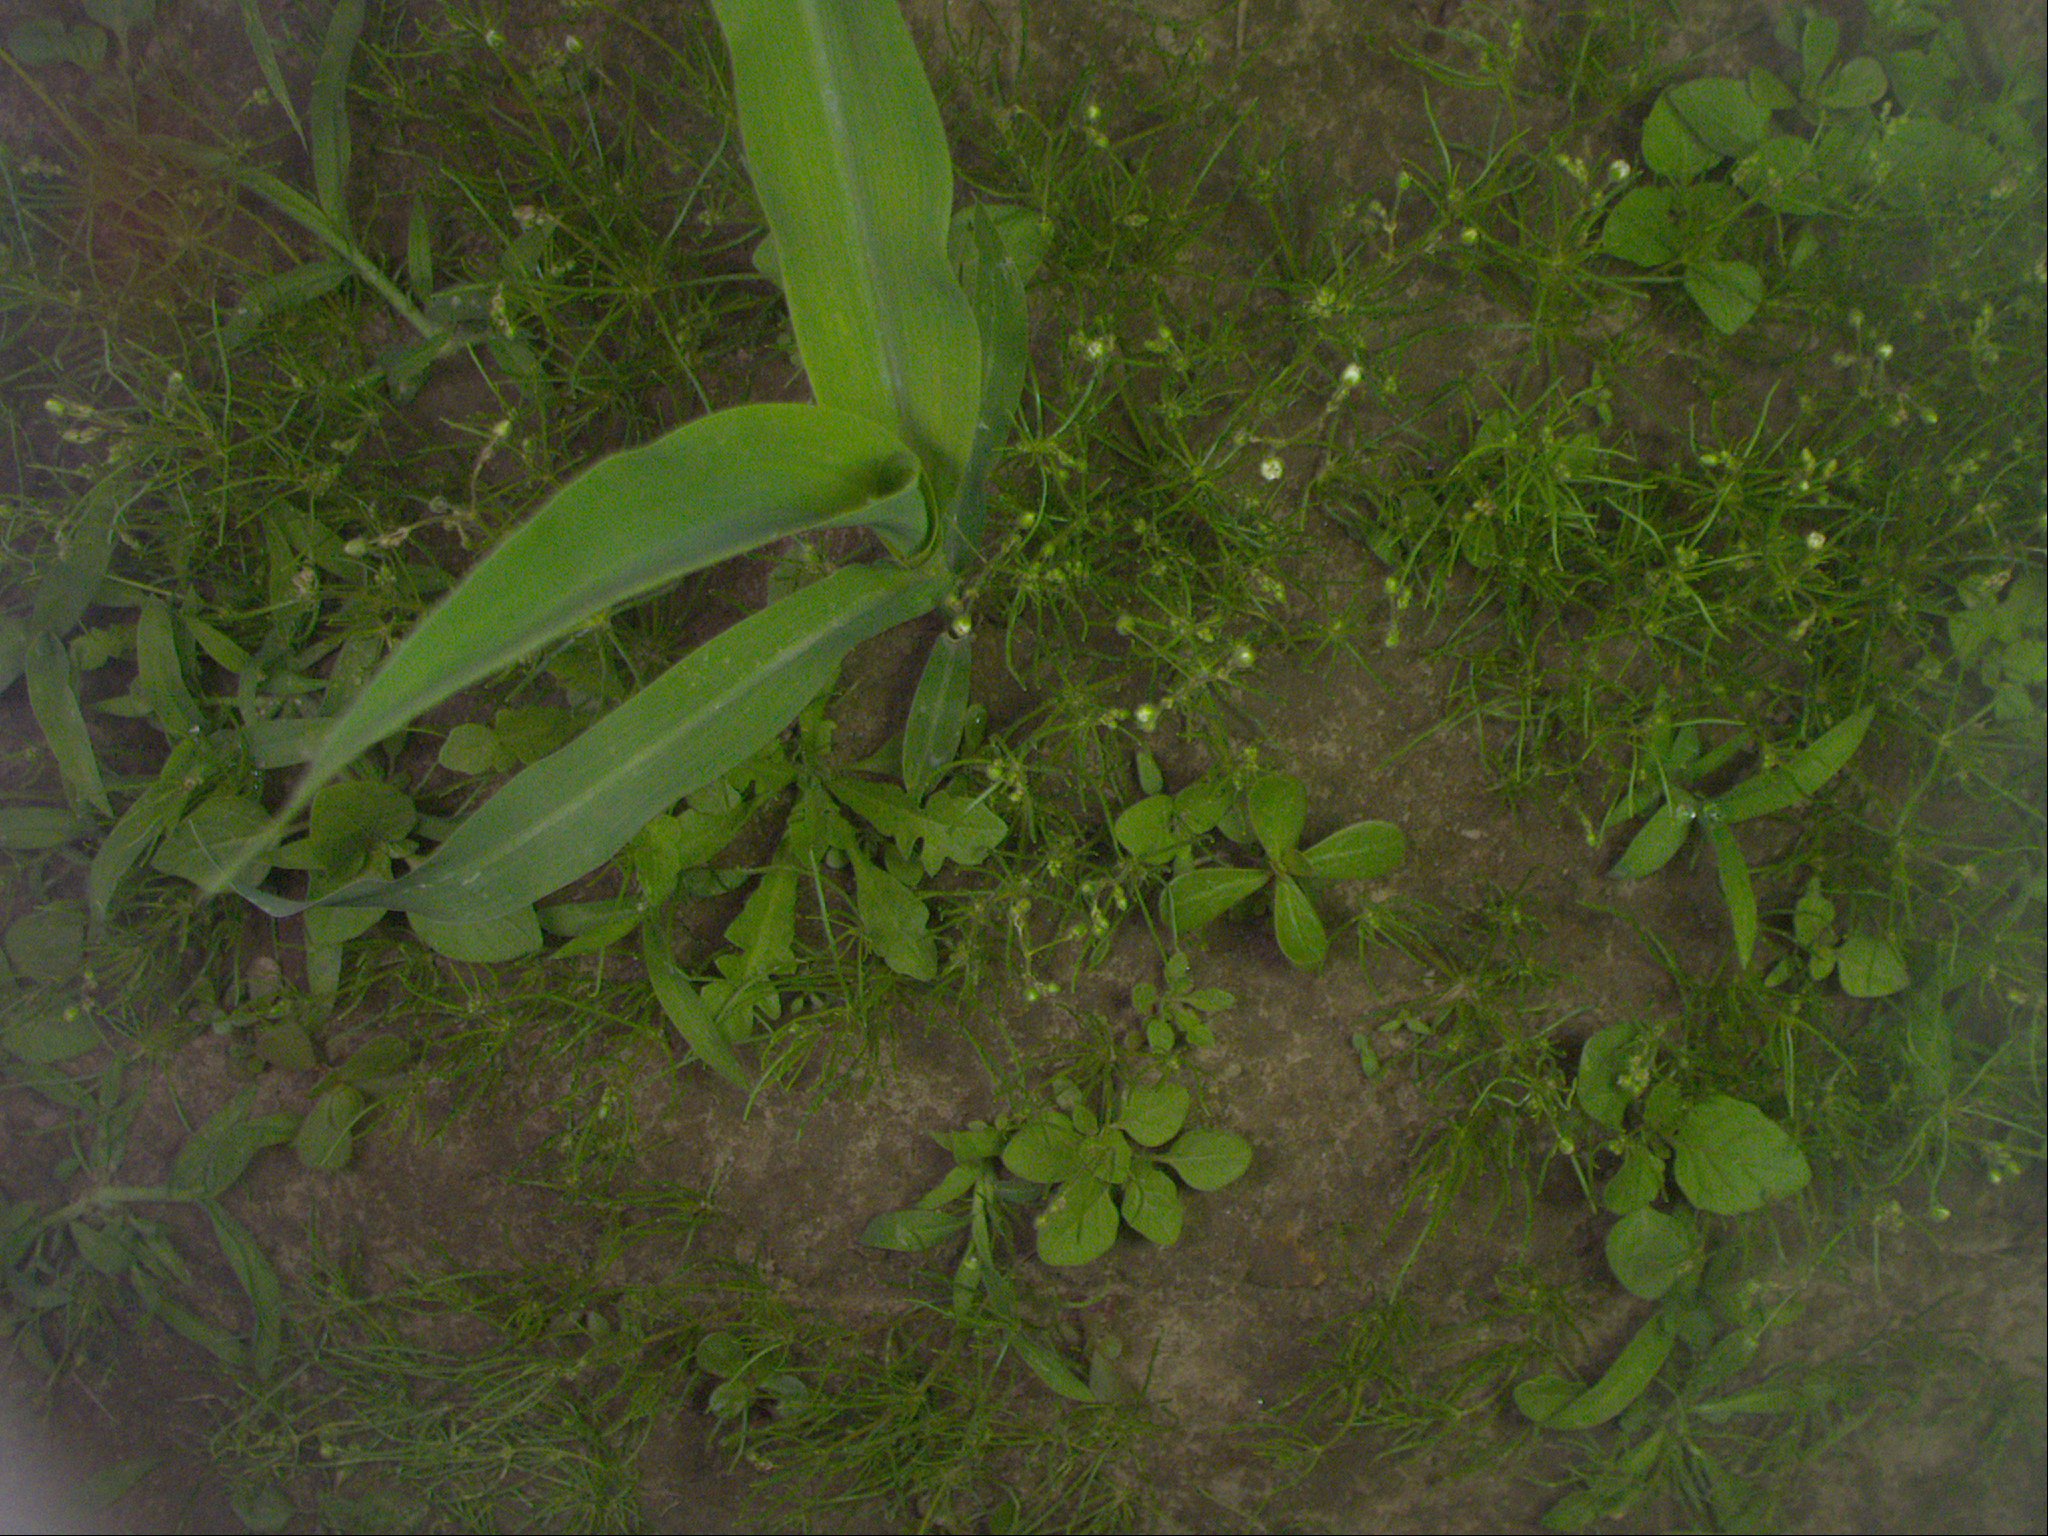
Crop: maize
Objects: maize, stem_maize